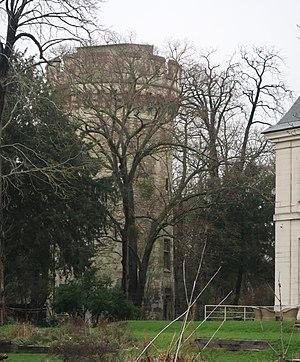
Tour à côté du château de Longchamp, dans le bois de Boulogne (Paris, 16e).
Le château de Longchamp est un pavillon situé dans le bois de Boulogne, à l'ouest de Paris, entre l'hippodrome homonyme et la plaine de jeux de Bagatelle. Construit au milieu du XIXᵉ siècle par Gabriel Davioud à la demande du baron Haussmann, il est ensuite successivement habité par Alfred Chauchard, puis François Coty qui le fait raser en vue d’une reconstruction dans les années 1930 et dont les travaux s’achèvent après la deuxième guerre. Il appartient aujourd'hui à la ville de Paris et a abrité le Centre international de l'enfance, et depuis 2015 la fondation GoodPlanet.